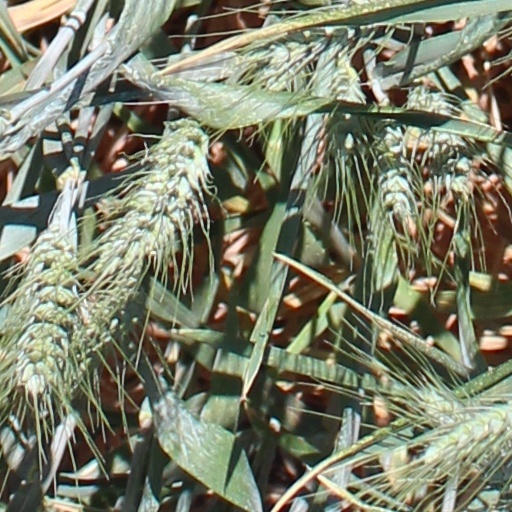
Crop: wheat